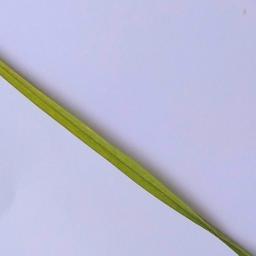
Label: Rice___Healthy